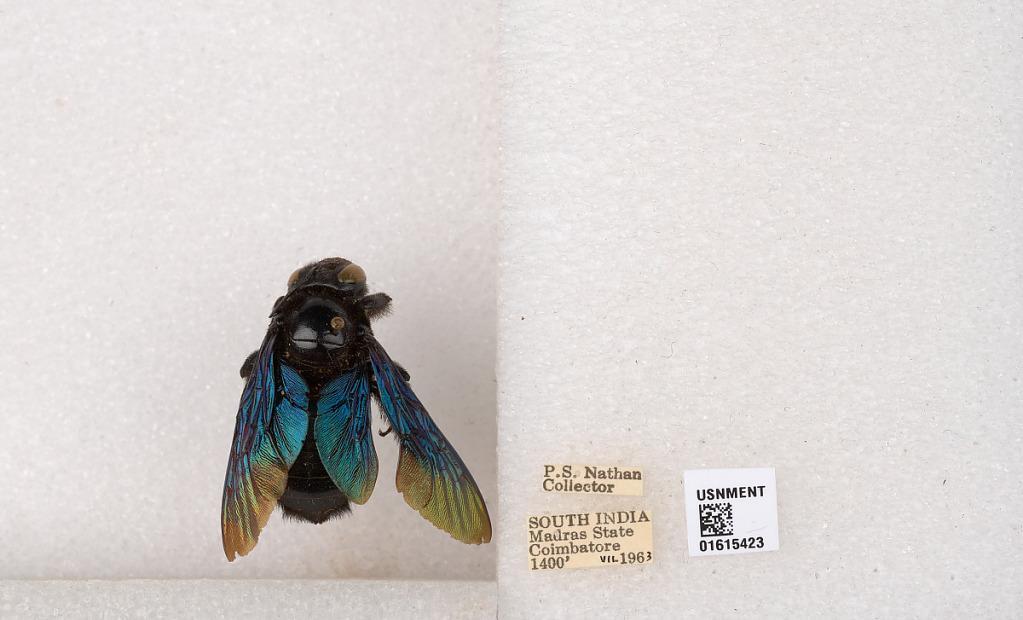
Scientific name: Xylocopa (Biluna) auripennis auripennis Lepeletier
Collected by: P. Nathan
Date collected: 1963-7-1
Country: India
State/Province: Tamil Nadu
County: Coimbatore
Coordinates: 10.9955, 76.9034